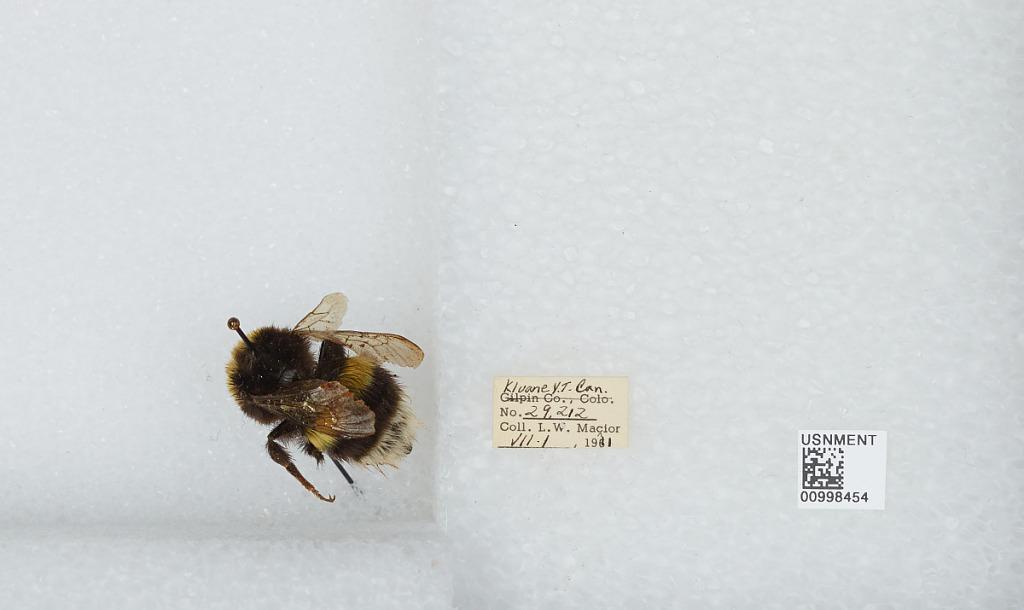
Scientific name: Bombus (Bombus) lucorum (Linnaeus)
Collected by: L. Macior
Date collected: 1971-7-1
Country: Canada
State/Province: Yukon Territory
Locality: Kluane
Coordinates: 60.75, -139.5